Stilts (architecture)

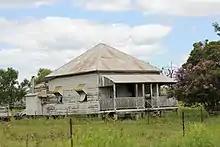
Typical Early Queenslander Style Home in Laidley

Stilt homes in South America date back to Pre-Columbian times, with early explorers such as Vespucci noting the houses built on stilts by the local people whilst exploring, consequently giving the area the name Venezuela, or “Little Venice”. In the 18th Century, Jesuit João Daniel noted “Many nations live on lakes, or among them, where they have, over the water, their houses made of the same sort, only with the amend of being out of hay, that they erect with poles, and palm tree branches, and in them they live joyfully, like fish in the water” whilst travelling in the Brazilian Amazon Rainforest. On the island of Chiloé, modern dwellers have incorporated stilts into house design due to local seismic activity causing tides up to 7 metres in height.